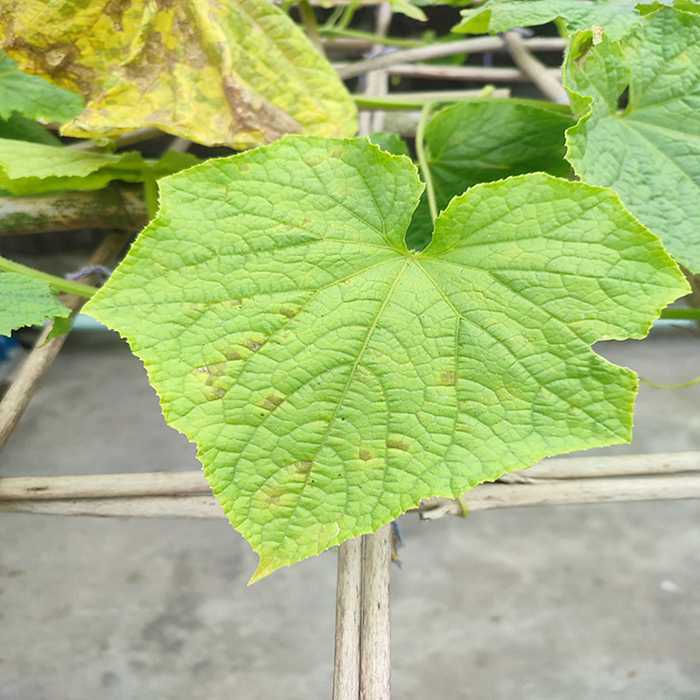
Plant: Cucumber
Label: Downy mildew